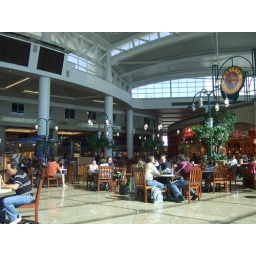
anyways, that giant glass window view was in the food court area... VERY brightly lit